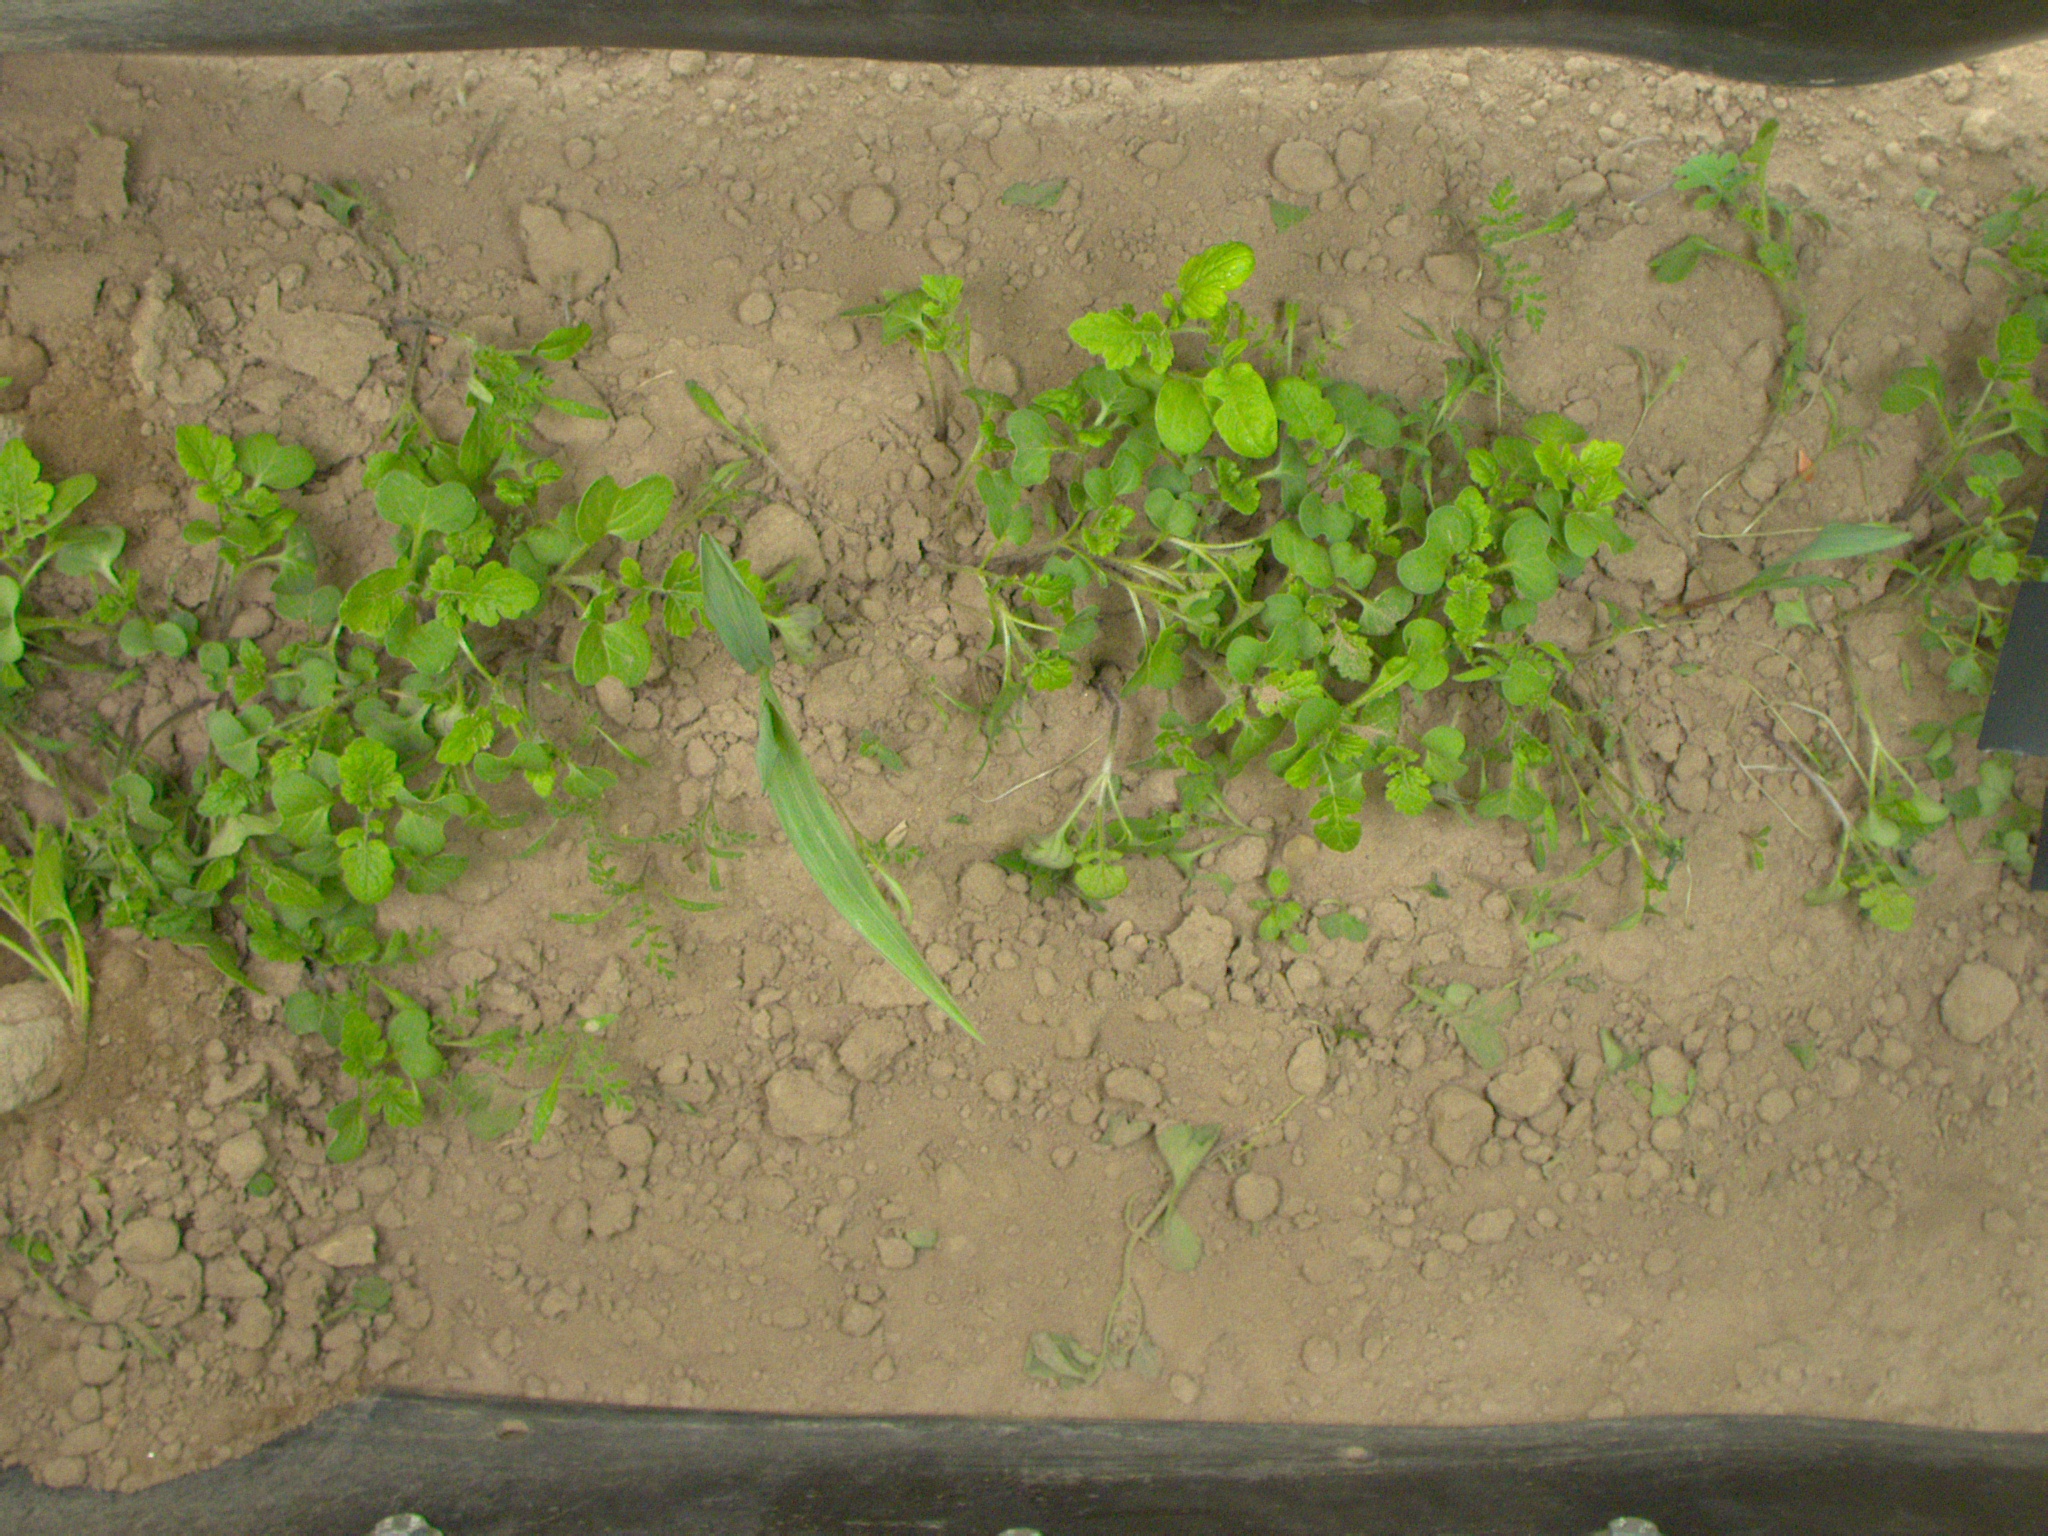
Crop: maize
Objects: maize, maize, stem_maize, stem_maize